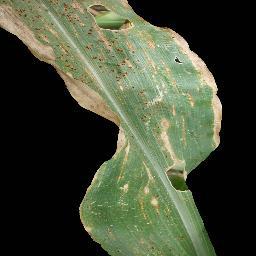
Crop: corn
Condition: (maize)_common_rust